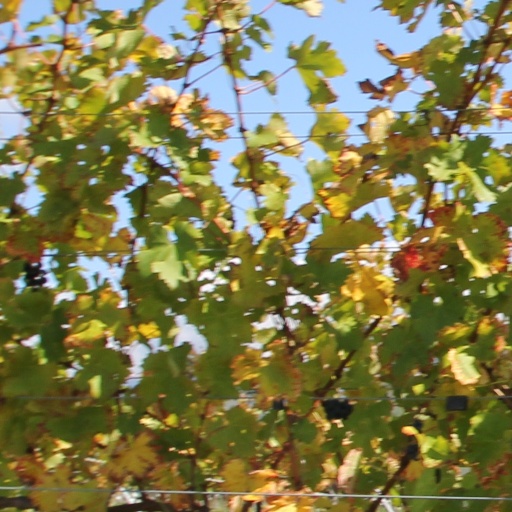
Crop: grape